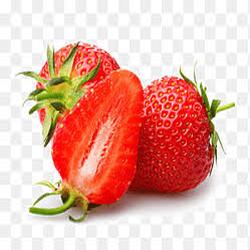
Label: Strawberry